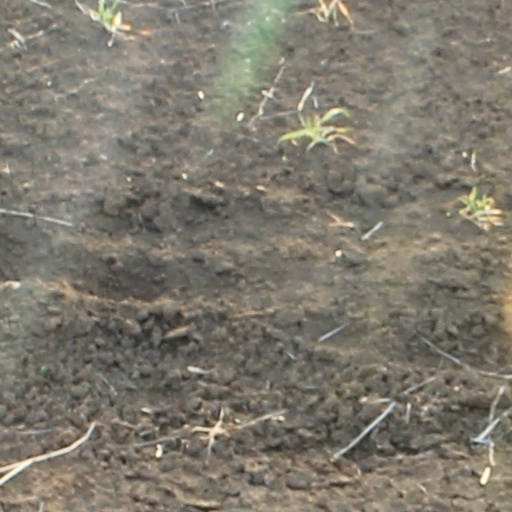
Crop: wheat